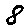
Label: 8